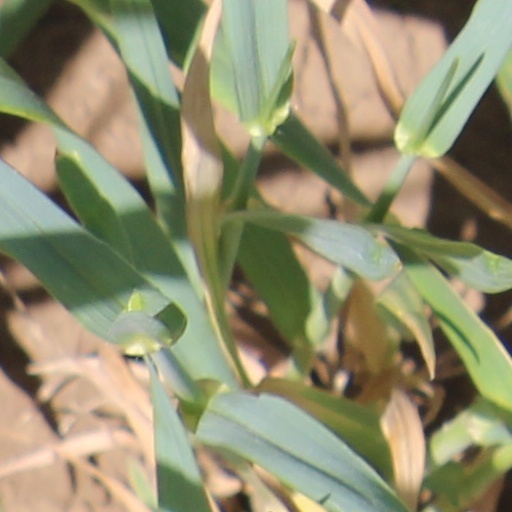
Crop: wheat